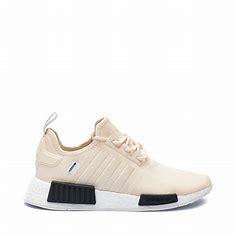
Brand: adidas
Model: NMD_R1 Athletic